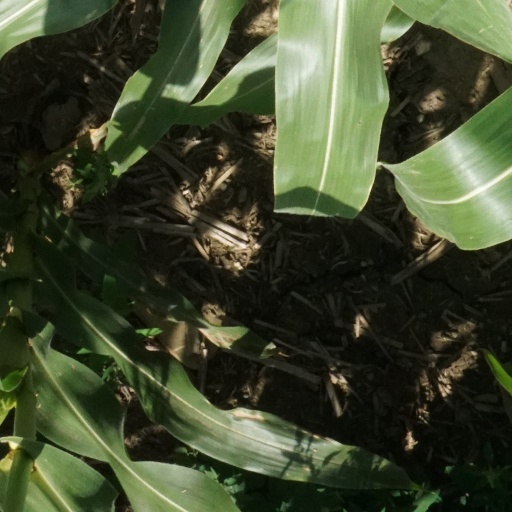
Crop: maize; corn